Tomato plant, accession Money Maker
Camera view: tilt-top (135 deg); turntable rotation: 90 degrees
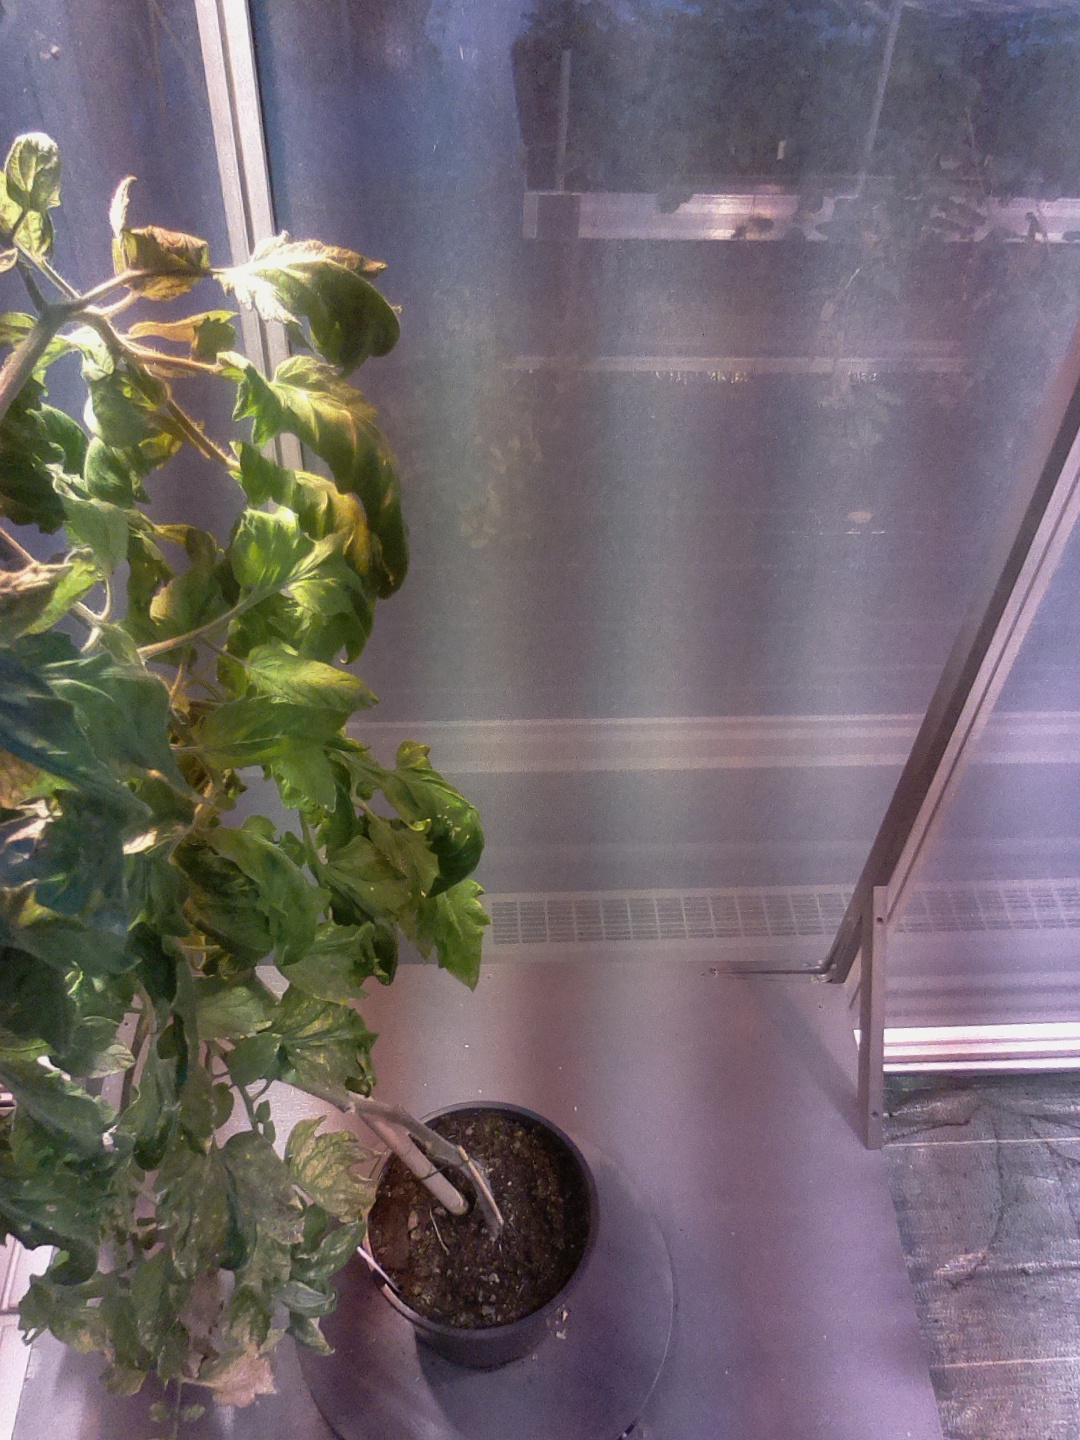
BBCH growth stage 76: 60%-70% of final fruit size